Saʻole County

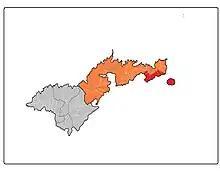
Map of Tutuila where Saole County is highlighted in red, while the Eastern District is marked in orange.

Saole County is a county in the Eastern District in American Samoa. The county consists of Aunu'u Island together with its foothold upon Tutuila Island, Ālōfau and Āmouli.